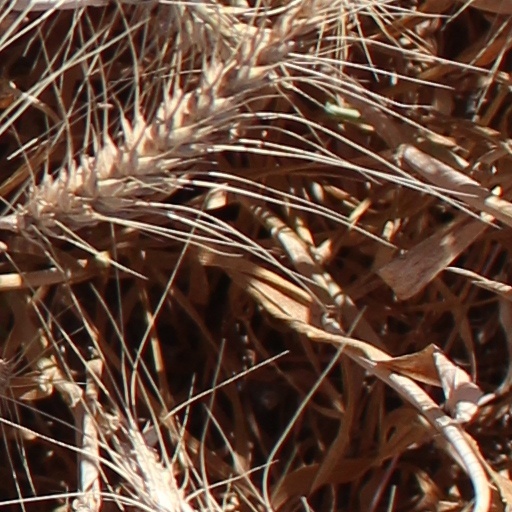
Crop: wheat